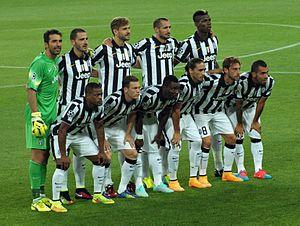
La saison 2014-2015 de la Serie A est la 113ᵉ édition de la première division italienne. Elle oppose les vingt meilleurs clubs d'Italie en une série de trente-huit journées.
La Saison 2014-2015 de la Juventus FC voit le club s'engager dans quatre compétitions que sont la Serie A, la Coupe d'Italie de football, la Ligue des champions et la Supercoupe d'Italie.